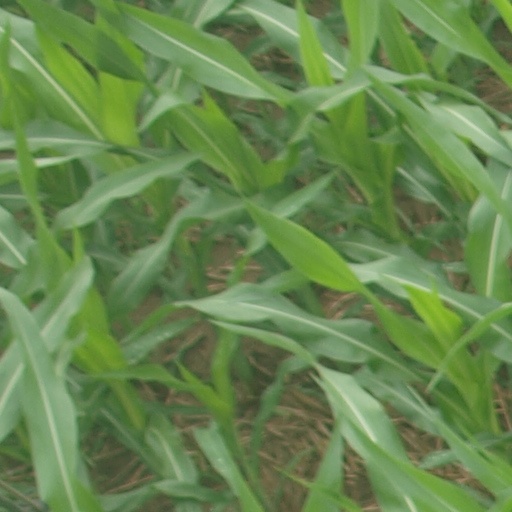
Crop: maize; corn